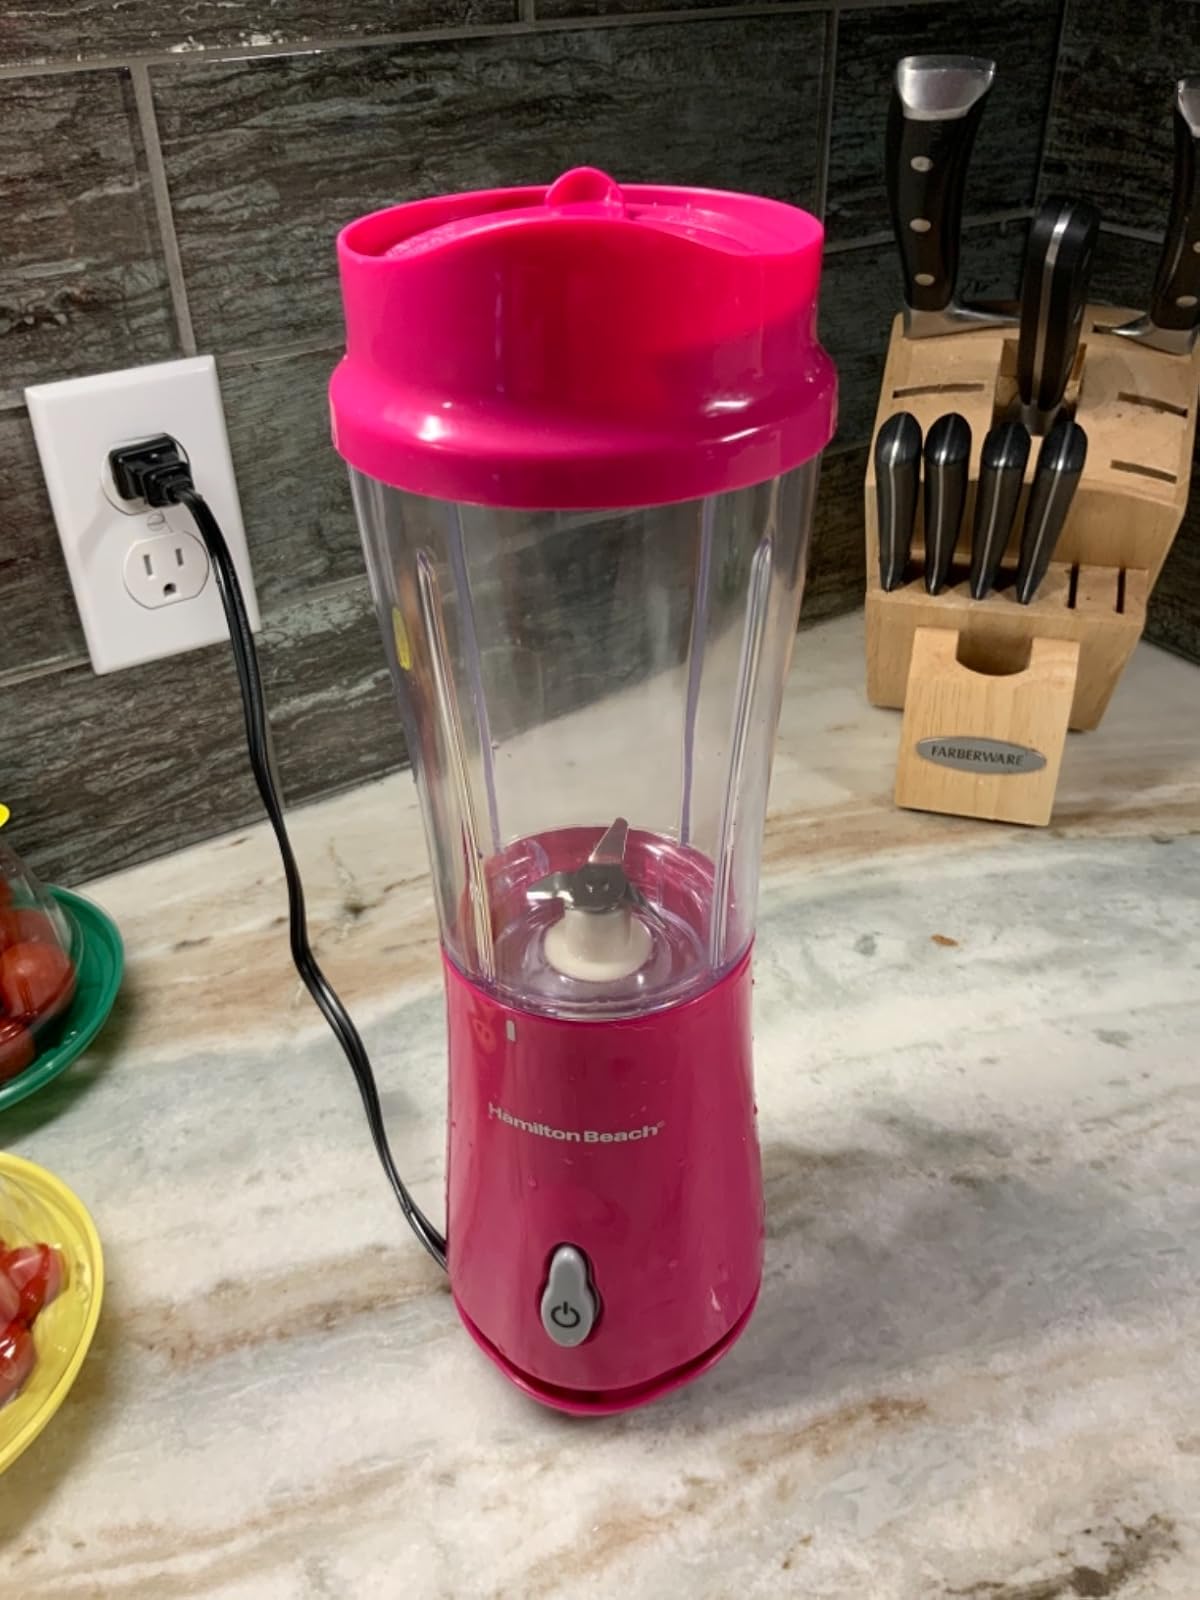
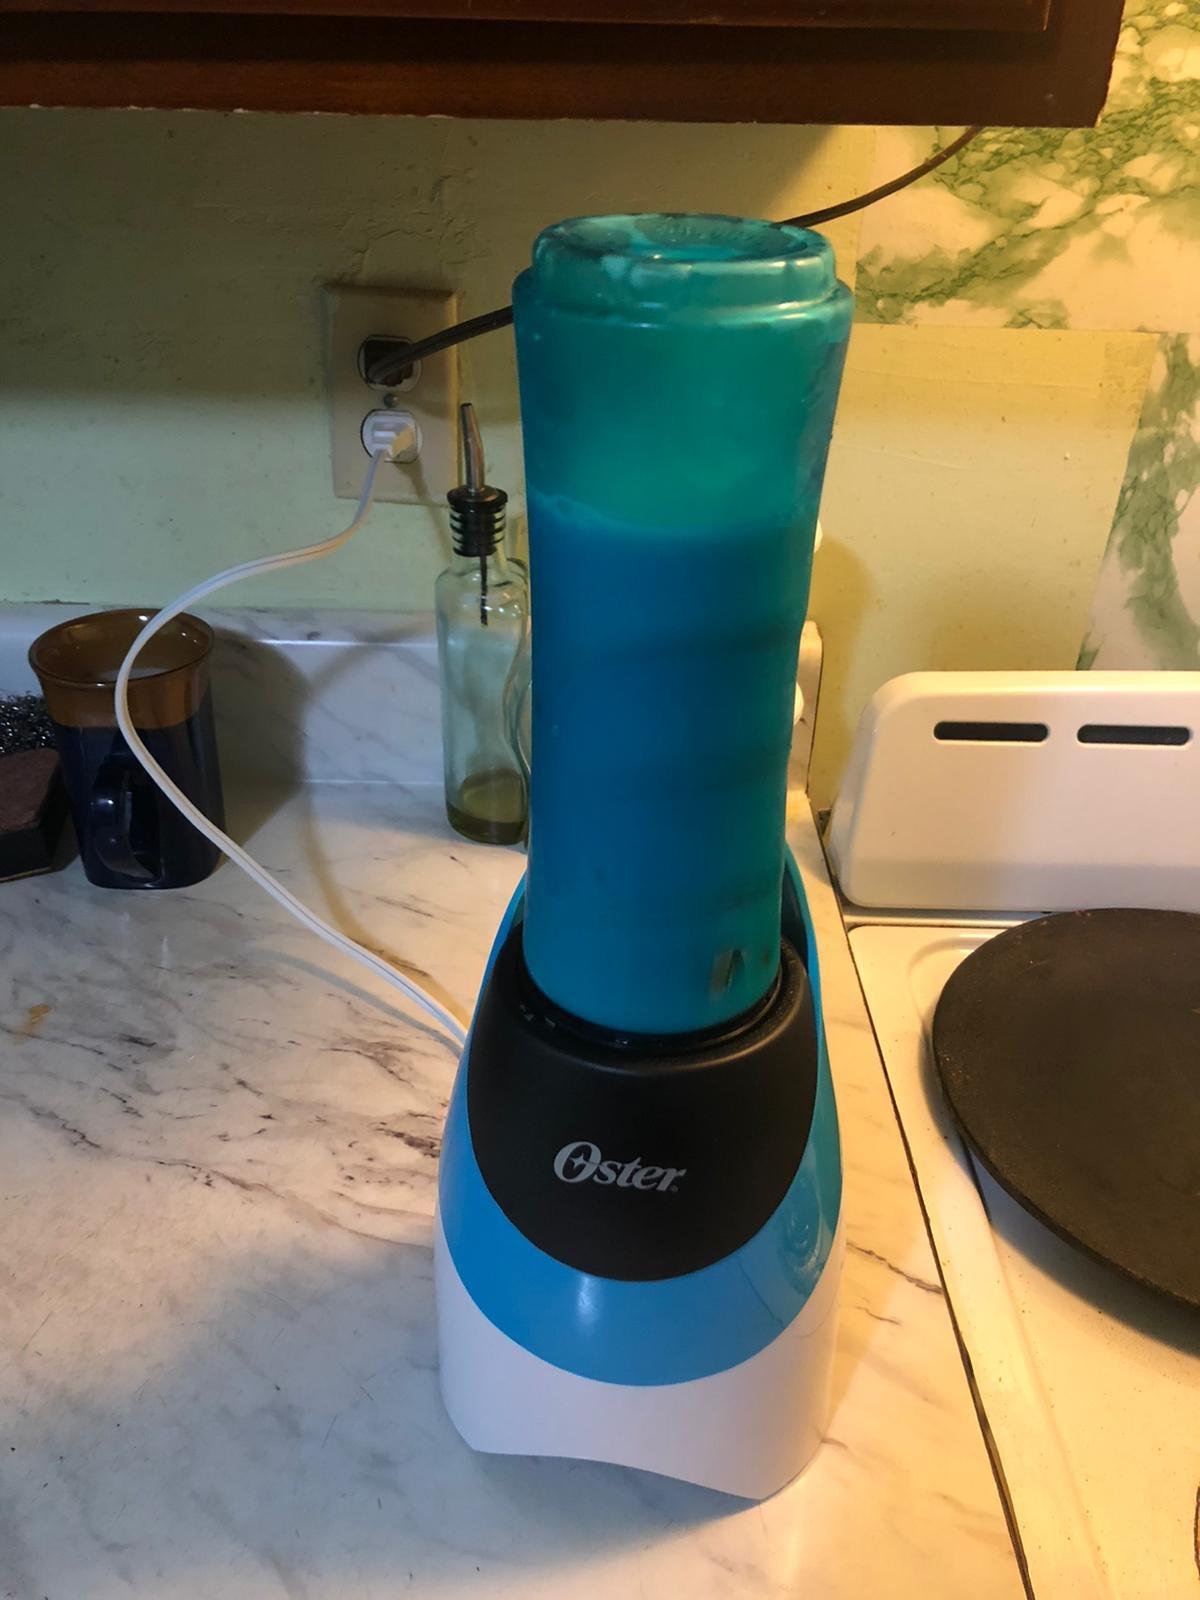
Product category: items_blender
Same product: no